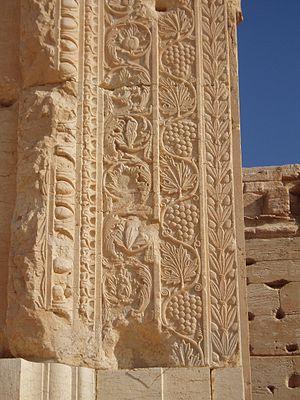
Le rinceau désigne un motif ornemental constitué d'une arabesque de feuillages, de fleurs ou de fruits sculptée ou peinte servant d'ornement en architecture ou dans les arts décoratifs.